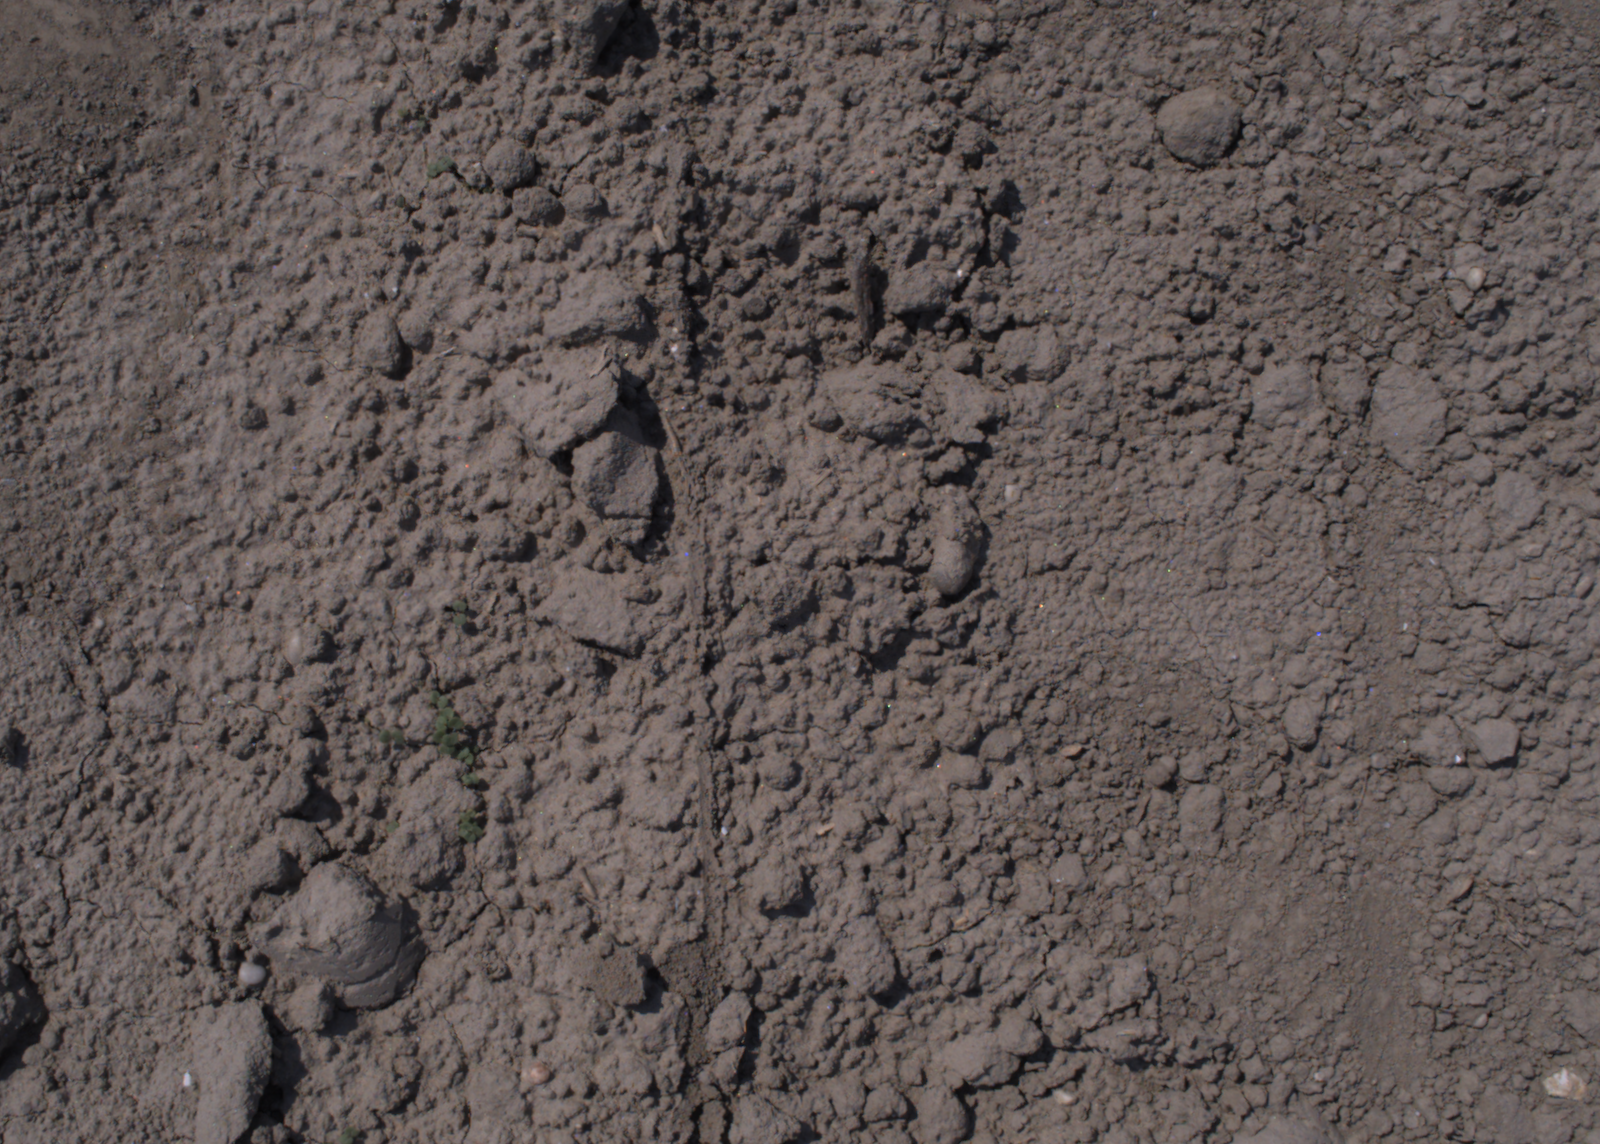
Capture date: 10.08.2020 12:07:19
Weather: sunny
Wind: light
Seeding date: 21.07.2020
Plant canopy height (mm): 930